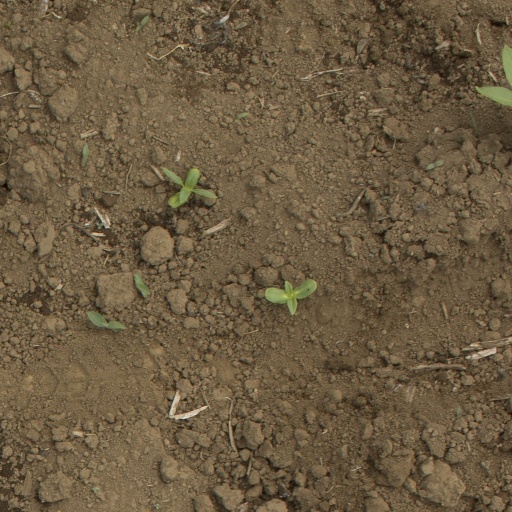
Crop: Jerusalem artichoke